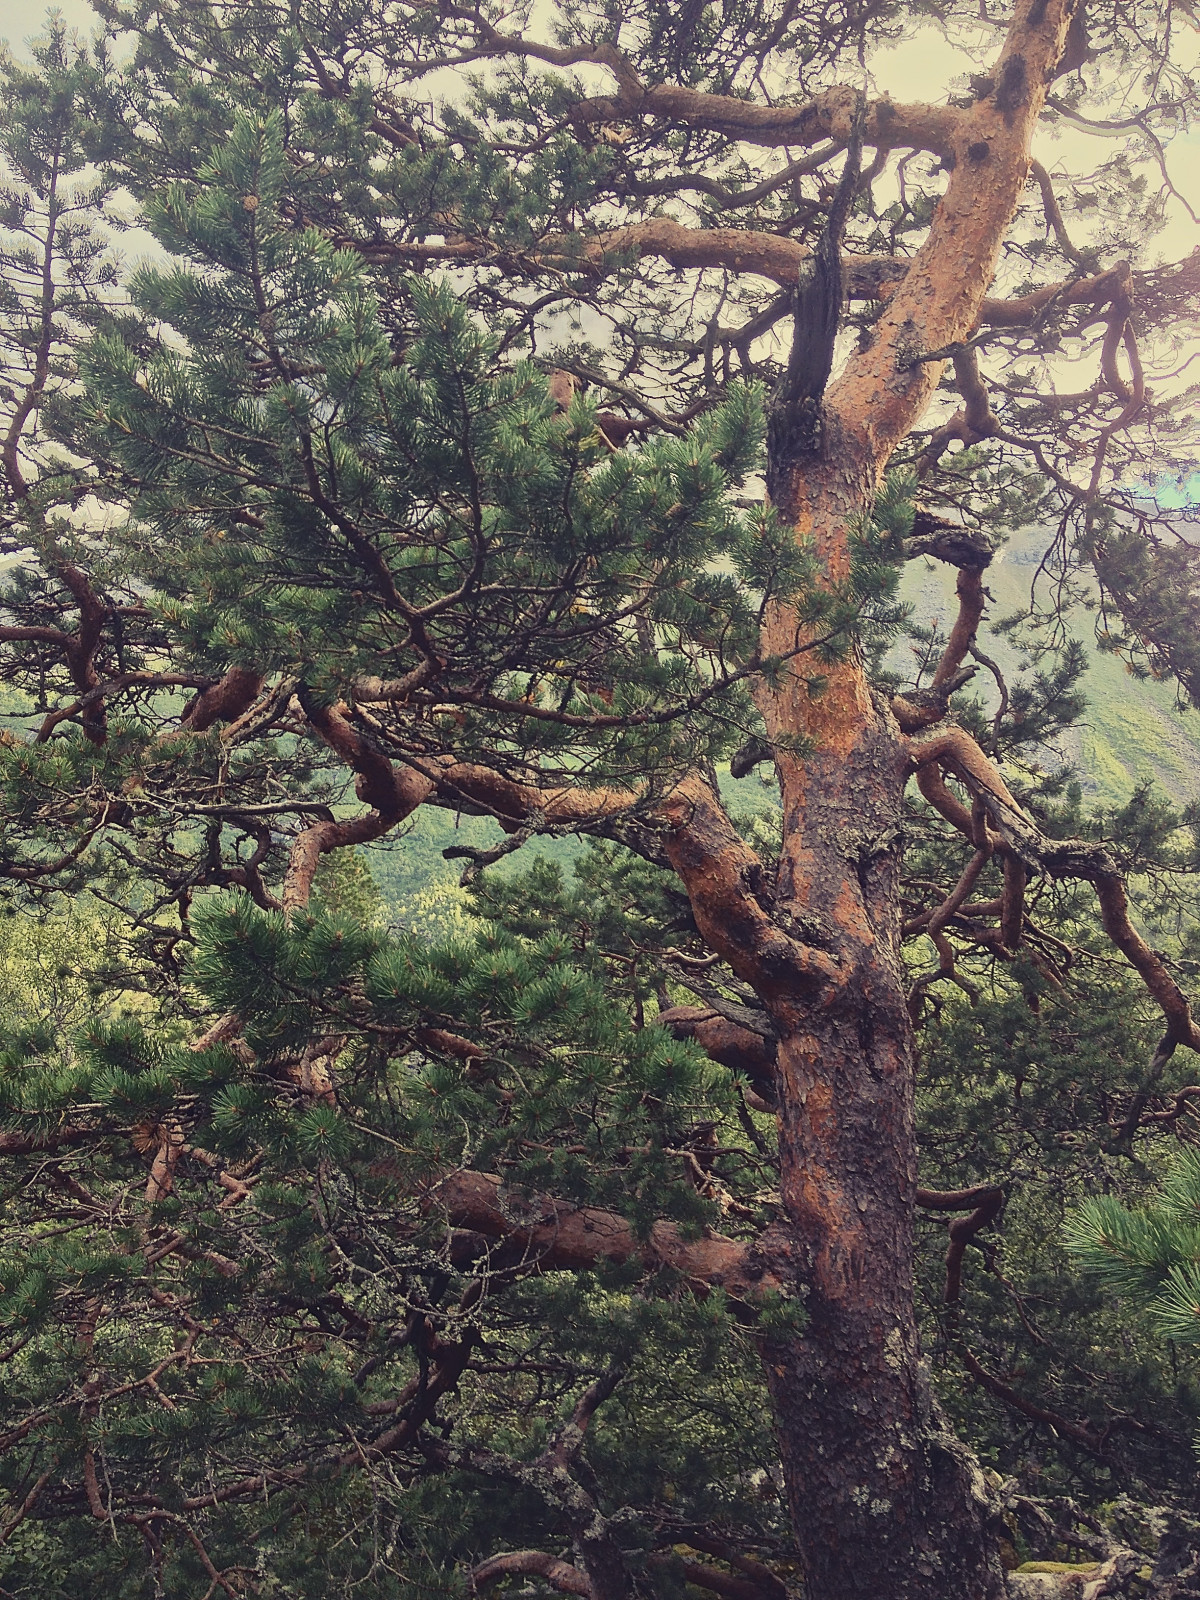
Tags: nature, wilderness, branch, leaf, flower, trunk, jungle, autumn, botany, flora, conifer, spruce, rainforest, deciduous, woodland, habitat, larch, ecosystem, biome, old growth forest, natural environment, woody plant, temperate broadleaf and mixed forest, temperate coniferous forest